Hepner Hall

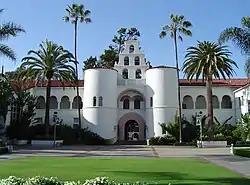
Hepner Hall on the SDSU campus

Hepner Hall is an academic building at San Diego State University (SDSU). The original entrance to the university, it is the oldest building on the campus. It was designed by the senior architectural designer of the California Division of the State Architect, Howard Spencer Hazen, and completed in 1931. Hepner Hall is regarded and commonly used as a symbol of the university and its campus.